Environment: real
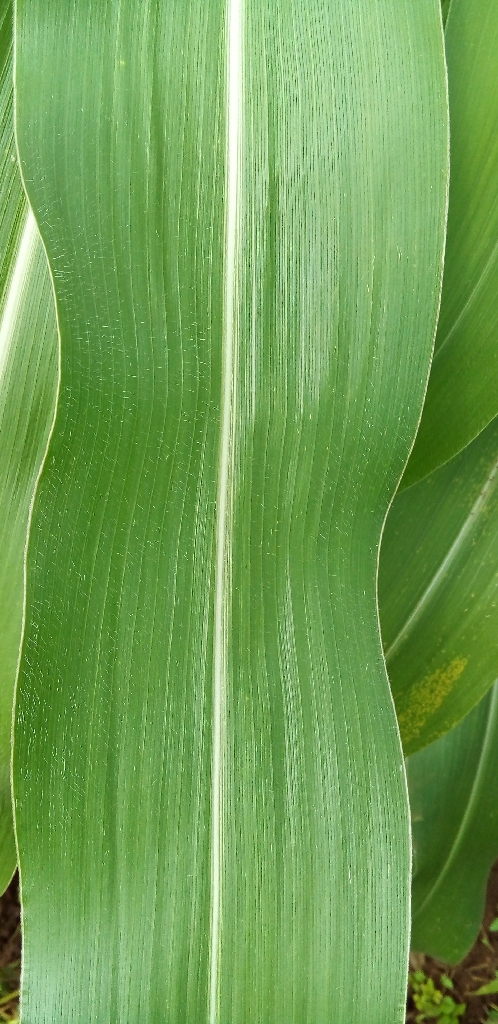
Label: healthy